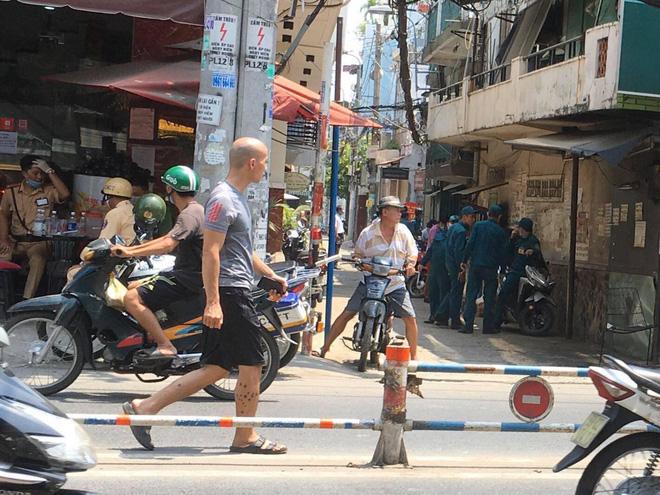
có một người đang đỗ xe máy ở ngay đầu con hẻm